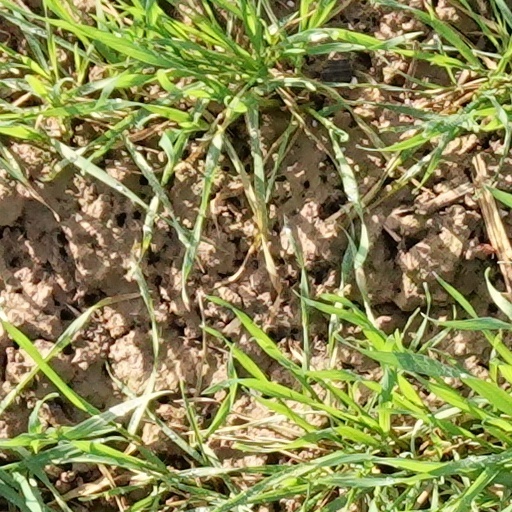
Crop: wheat